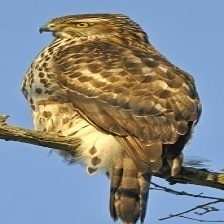
Species: NORTHERN GOSHAWK
Scientific name: ACCIPITER GENTILIS